Mercury M-Series

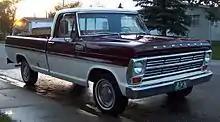
1968 Mercury M100, final year of production

When the Auto-Pact was signed in 1965, opening the border to tariff-free movement of vehicles produced on both sides of the border, Mercury truck production was split between the Oakville, Ontario, plant and the San Jose, California, plant. This enabled Oakville to ramp up production to supply the eastern US and Canada with Ford trucks. No Mercury trucks were sold in the US.